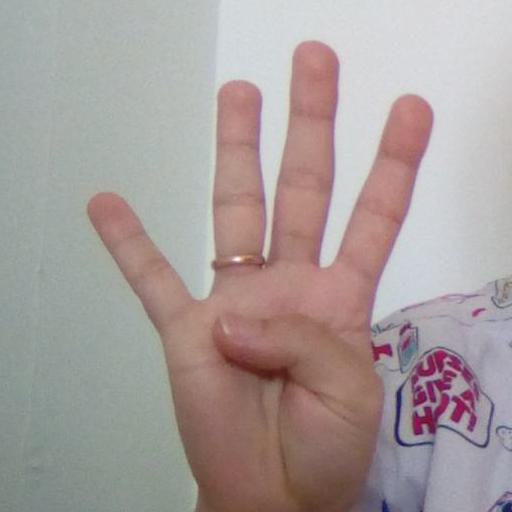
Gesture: four